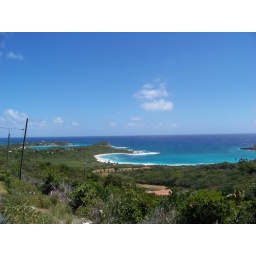
The guide book says it's possibly the best beach in the Caribbean - I would be inclined to agree